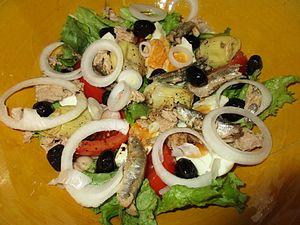
Salade niçoise
Une salade composée ou salade mixte est une recette de cuisine à base de mélange de salade et de composition de divers ingrédients. Variante des assiettes composées, il en existe une multitude de recettes de toutes les cuisines du monde.
La salade niçoise est une spécialité culinaire traditionnelle de la cuisine niçoise, à ce jour répandue dans le monde entier sous de multiples variantes et adaptations. Elle constitue l'une des principales entrées des cuisines provençale et méditerranéenne, voire un repas à part entière.
La cuisine provençale est une cuisine traditionnelle qui allie une grande diversité de produits de Provence méditerranéenne. Elle est historiquement avant tout tributaire, dès le Moyen Âge, de la prise du pouvoir des comtes de Provence dans le royaume de Naples, après la bataille de Bénévent en 1266, puis de l'installation des papes à Avignon. Elle n'en a pas moins évolué au cours des siècles suivants, en particulier avec l'arrivée des produits comestibles du Nouveau Monde.